Shimmer Lake

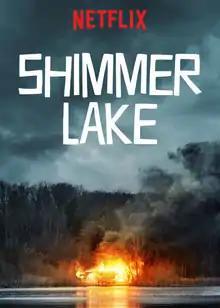
Film poster

Shimmer Lake is a 2017 American neo-noir crime film written and directed by Oren Uziel, in his directorial debut. The film stars Benjamin Walker, Wyatt Russell, Rainn Wilson, Adam Pally, Mark Rendall, John Michael Higgins, Ron Livingston, Stephanie Sigman, and Rob Corddry. The film was released on Netflix on June 9, 2017. Walker plays a small-town sheriff who investigates a bank robbery that involves his brother and two former friends. The story is told in reverse.